Pentathlon

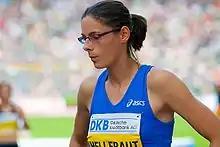
Tia Hellebaut was the 2008 World Indoor pentathlon gold medallist.

Currently, Nafissatou Thiam holds the world record of 5055 points, which occurred on March 3, 2023 in Istanbul, Turkey.